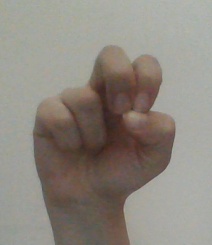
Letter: gaaf